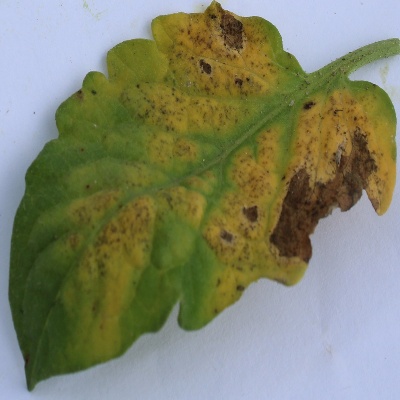
Crop: Tomato
Condition: septoria leaf spot